Oneroa, New Zealand

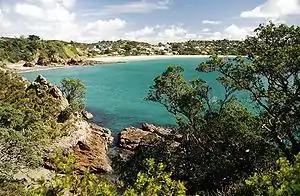

Oneroa is a settlement on Waiheke Island in northern New Zealand.